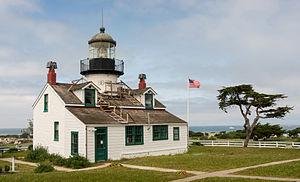
Ceci est la liste des lieux historiques inscrits sur le registre national dans le comté de Monterey en Californie.
Le phare de Point Pinos est un phare américain situé à Pacific Grove, dans le comté de Monterey, en Californie.
Pacific Grove est une municipalité côtière dans le comté de Monterey en Californie centrale, États-Unis d'Amérique, connue pour ses maisons Victoriennes, ses musées, la migration annuelle des papillons monarques, l'écrivain John Steinbeck et son fameux Rue de la sardine, l'Aquarium, et la célèbre station de biologie marine de l'Université Stanford.